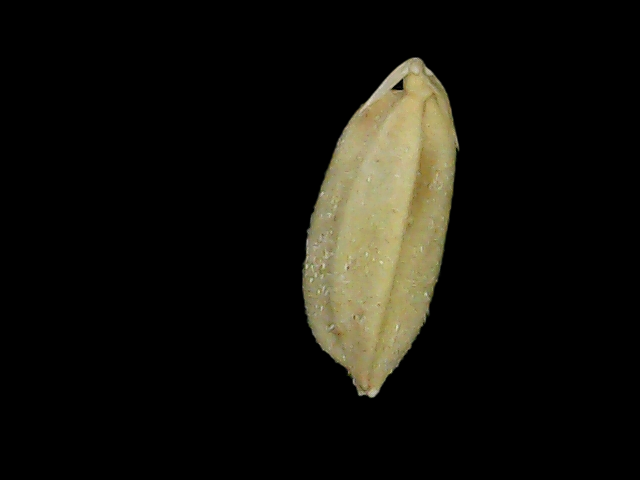
Rice variety: Bd52